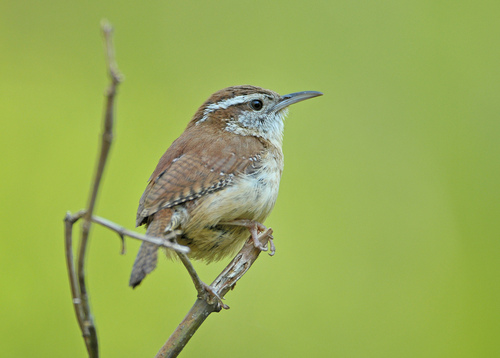
this bird has a brown crown and wings. the breast and belly are white and cheek patch and eye brows are white with a little black.
this bird has a brown crown, a black bill, and a rounded breast
this is a bird with a white belly, brown back and a pointy beak.
this hook billed bird has a brown wing and a white eyebrow.
this bird is brown and white in color with a skinny curved beak, and brown eye rings.
this bird has wings that are brown with a white belly
this bird has wings that are brown and has a white bill
this miniscule brown and white bird has a relatively long bill, a brown crown and white eyebrow.
this bird is brown with white and has a long, pointy beak.
this bird has a brown crown, brown primaries, and a brown belly.
Species: Carolina Wren